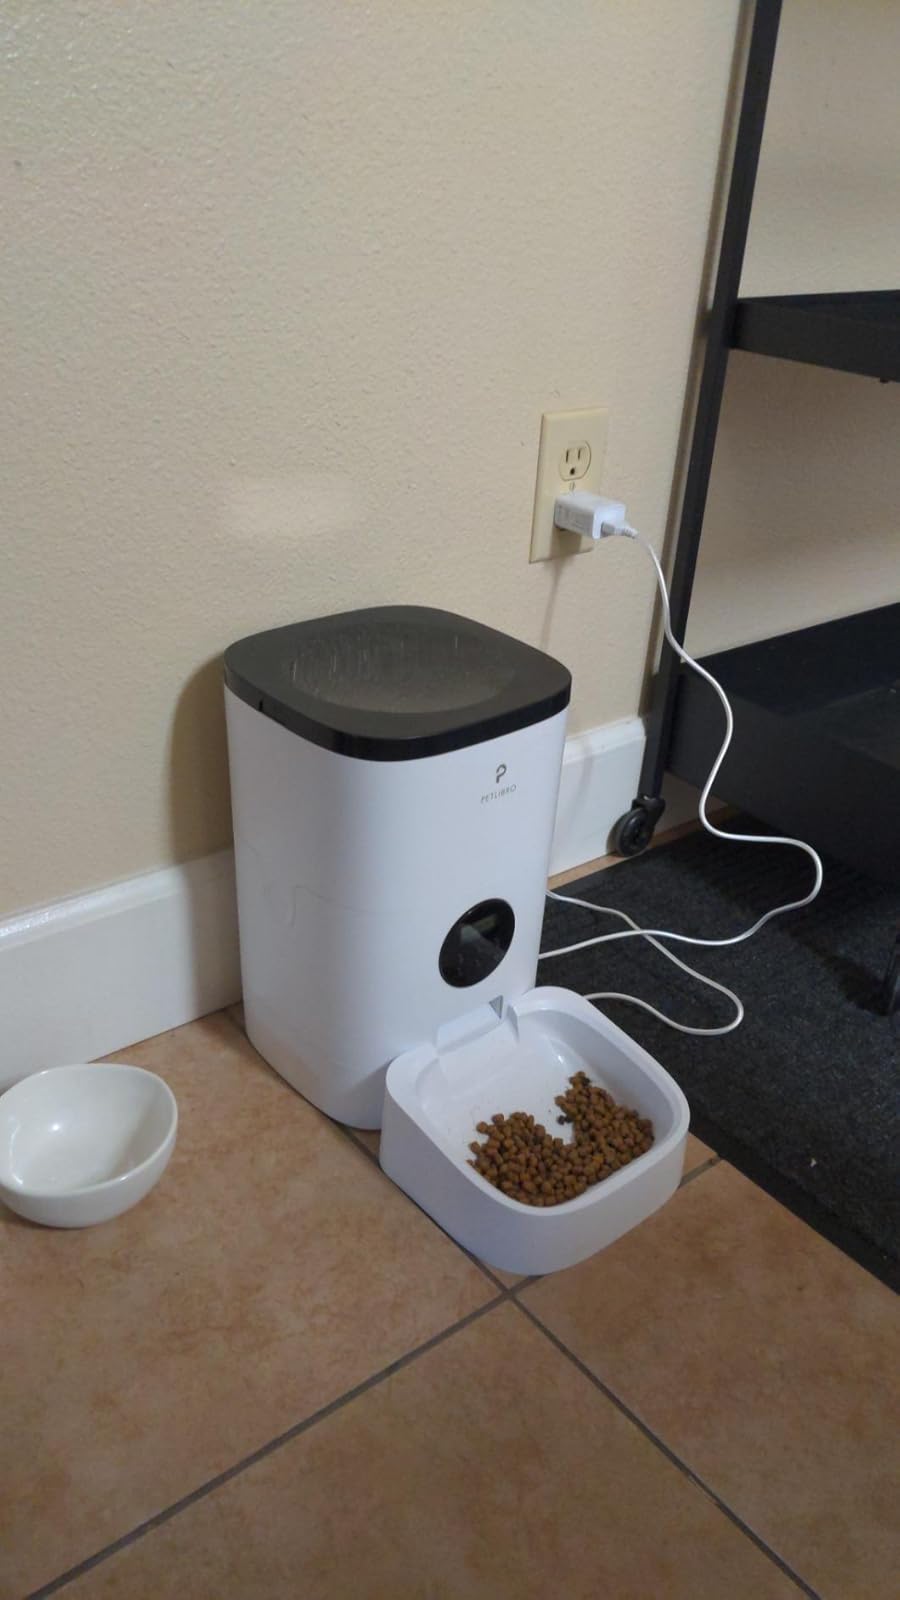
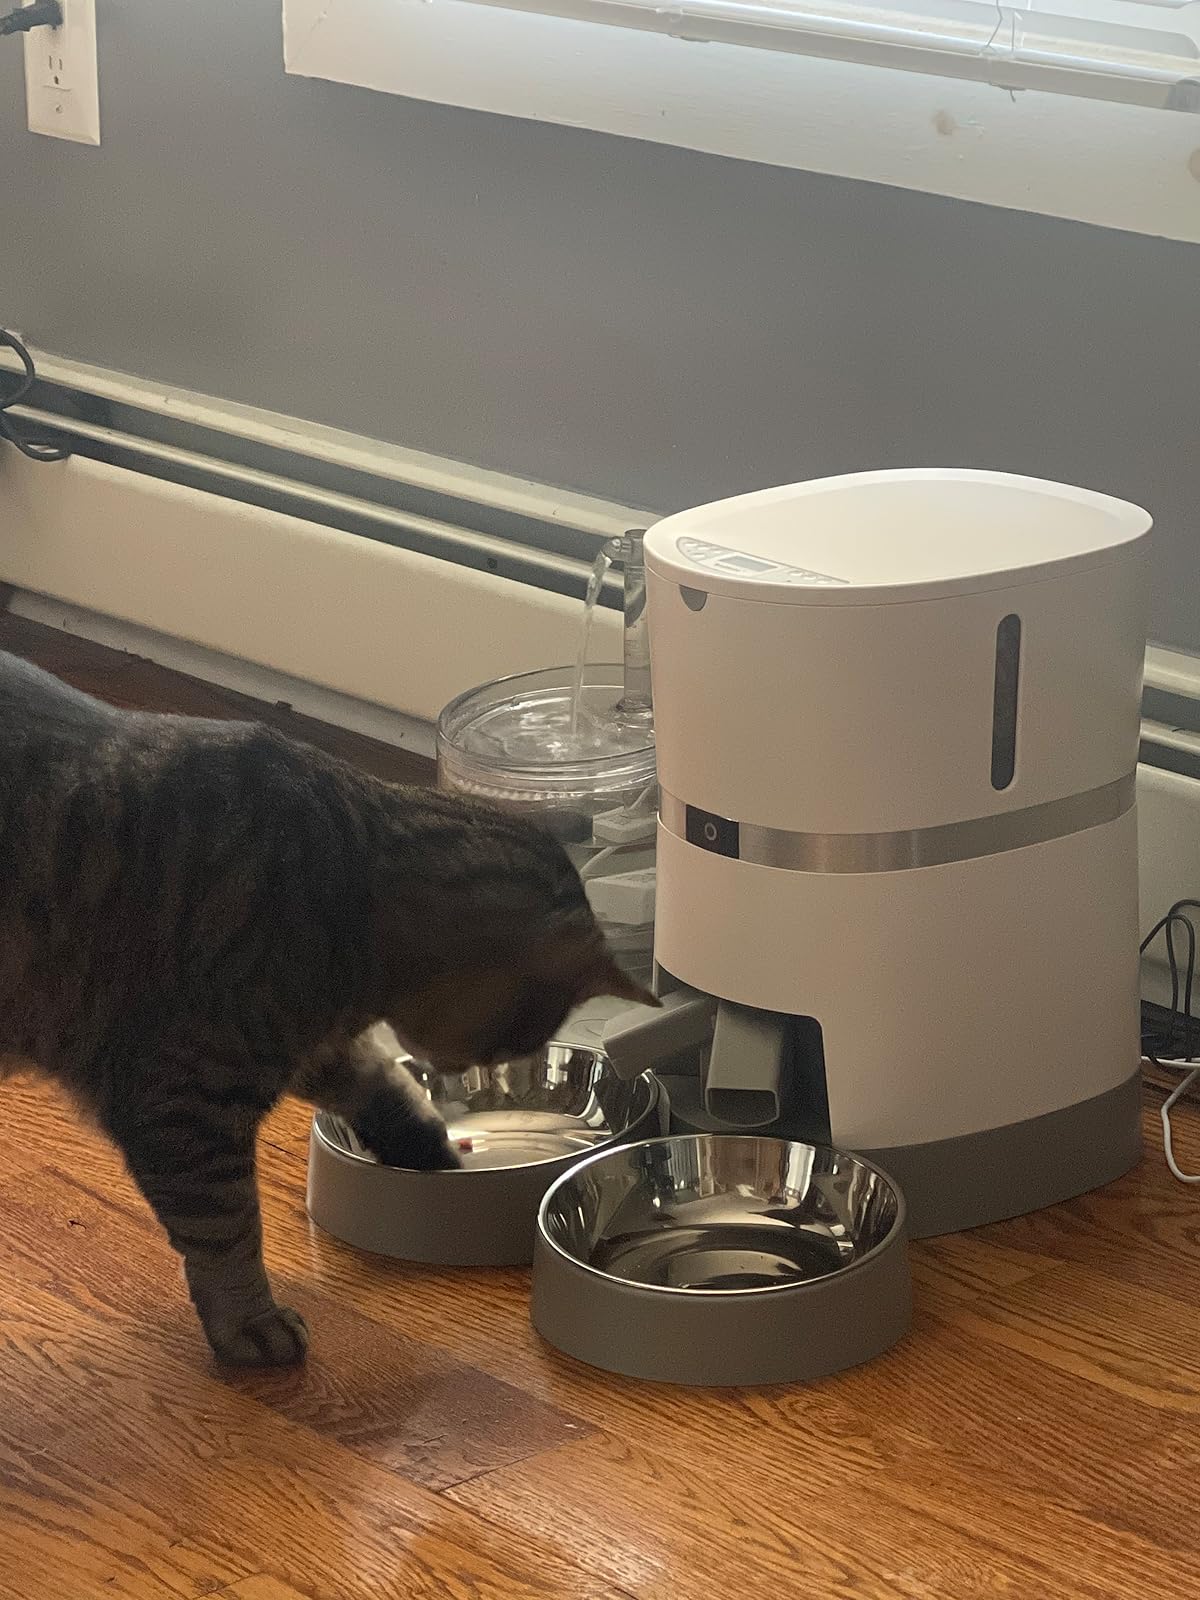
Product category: items_feeder
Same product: no